Syria–Turkey relations

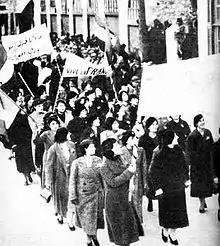
Protests in Damascus by women demonstrators against the secession of the Sanjak of Alexandretta in 1938 to become the Hatay Republic (and its joining of Turkey as the Hatay Province in 1939). One of the signs reads: "Our blood is sacrificed for the Syrian Arab Sanjak."

Turkey–Syria relations are the relations between the Republic of Türkiye and the Syrian Arab Republic. Turkey shares its longest common border with Syria; various geographic and historical links also tie the two neighbouring countries together.